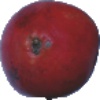
Label: Pomegranate 1